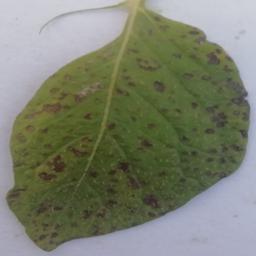
Etiqueta: Tizon_Temprano